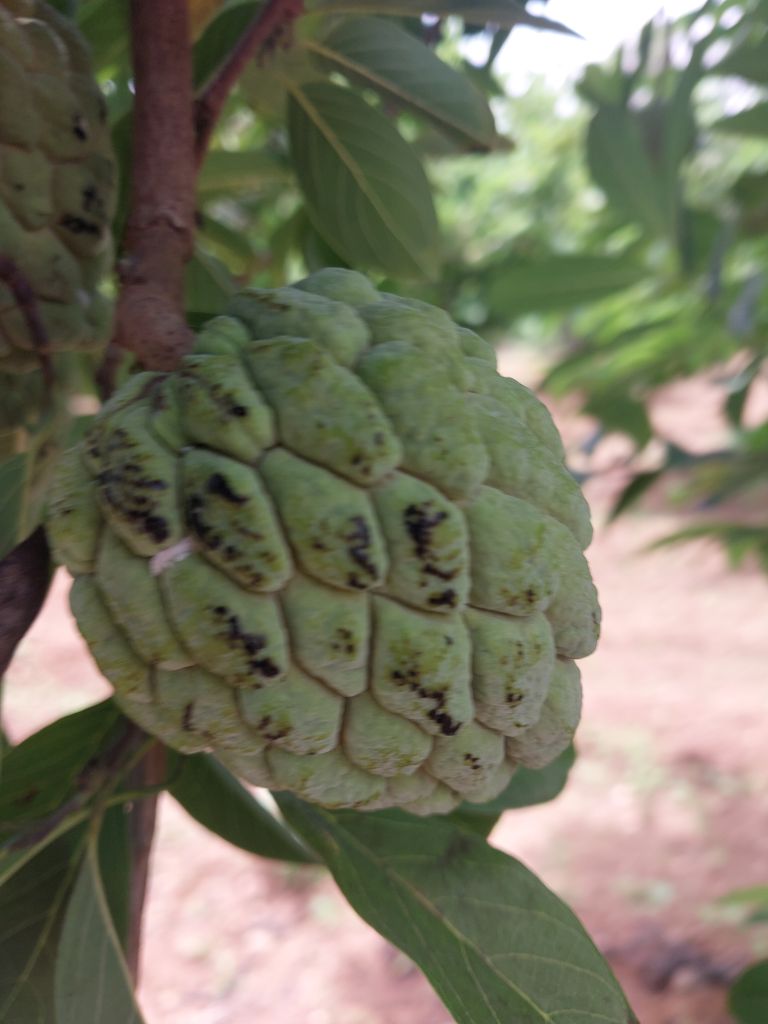
Disease label: Blank Canker